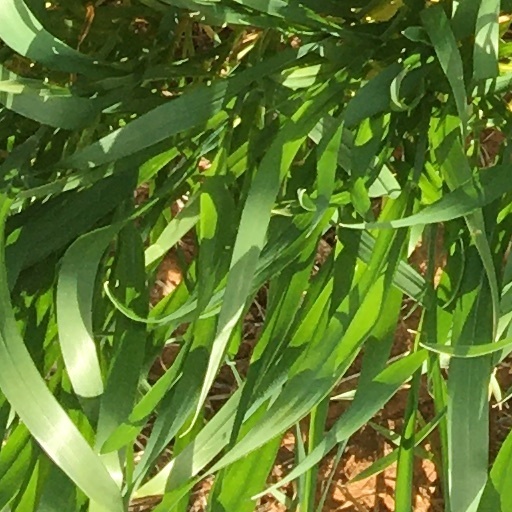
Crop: wheat